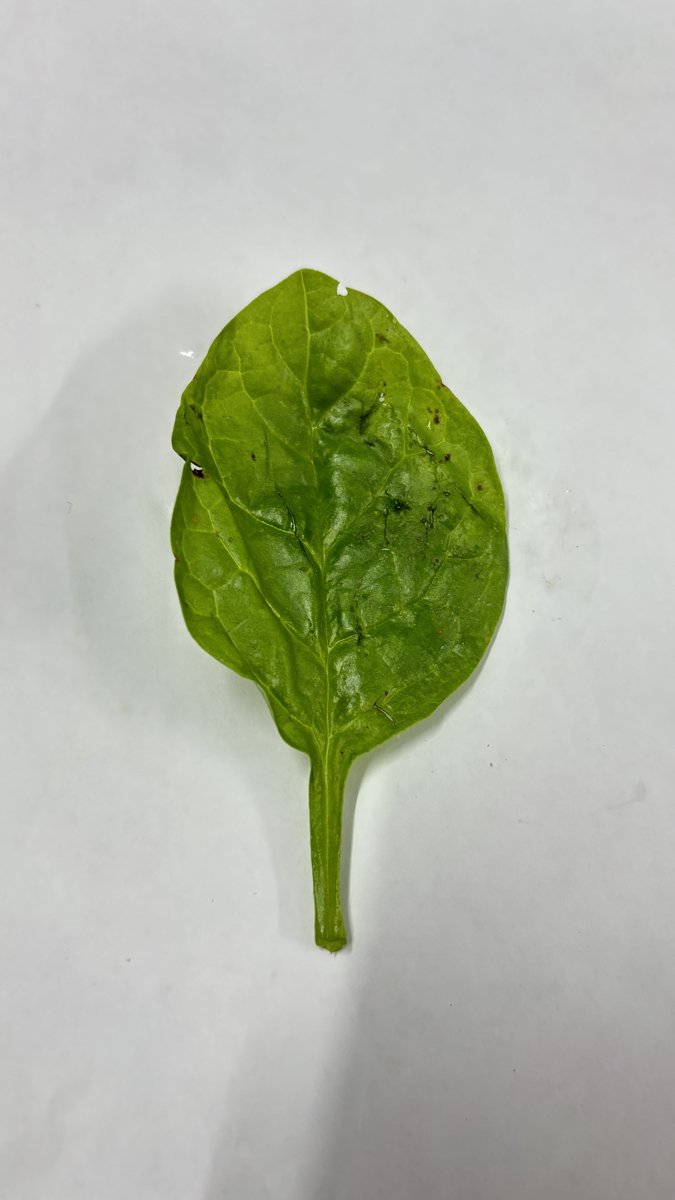
Label: Healthy-Leaf